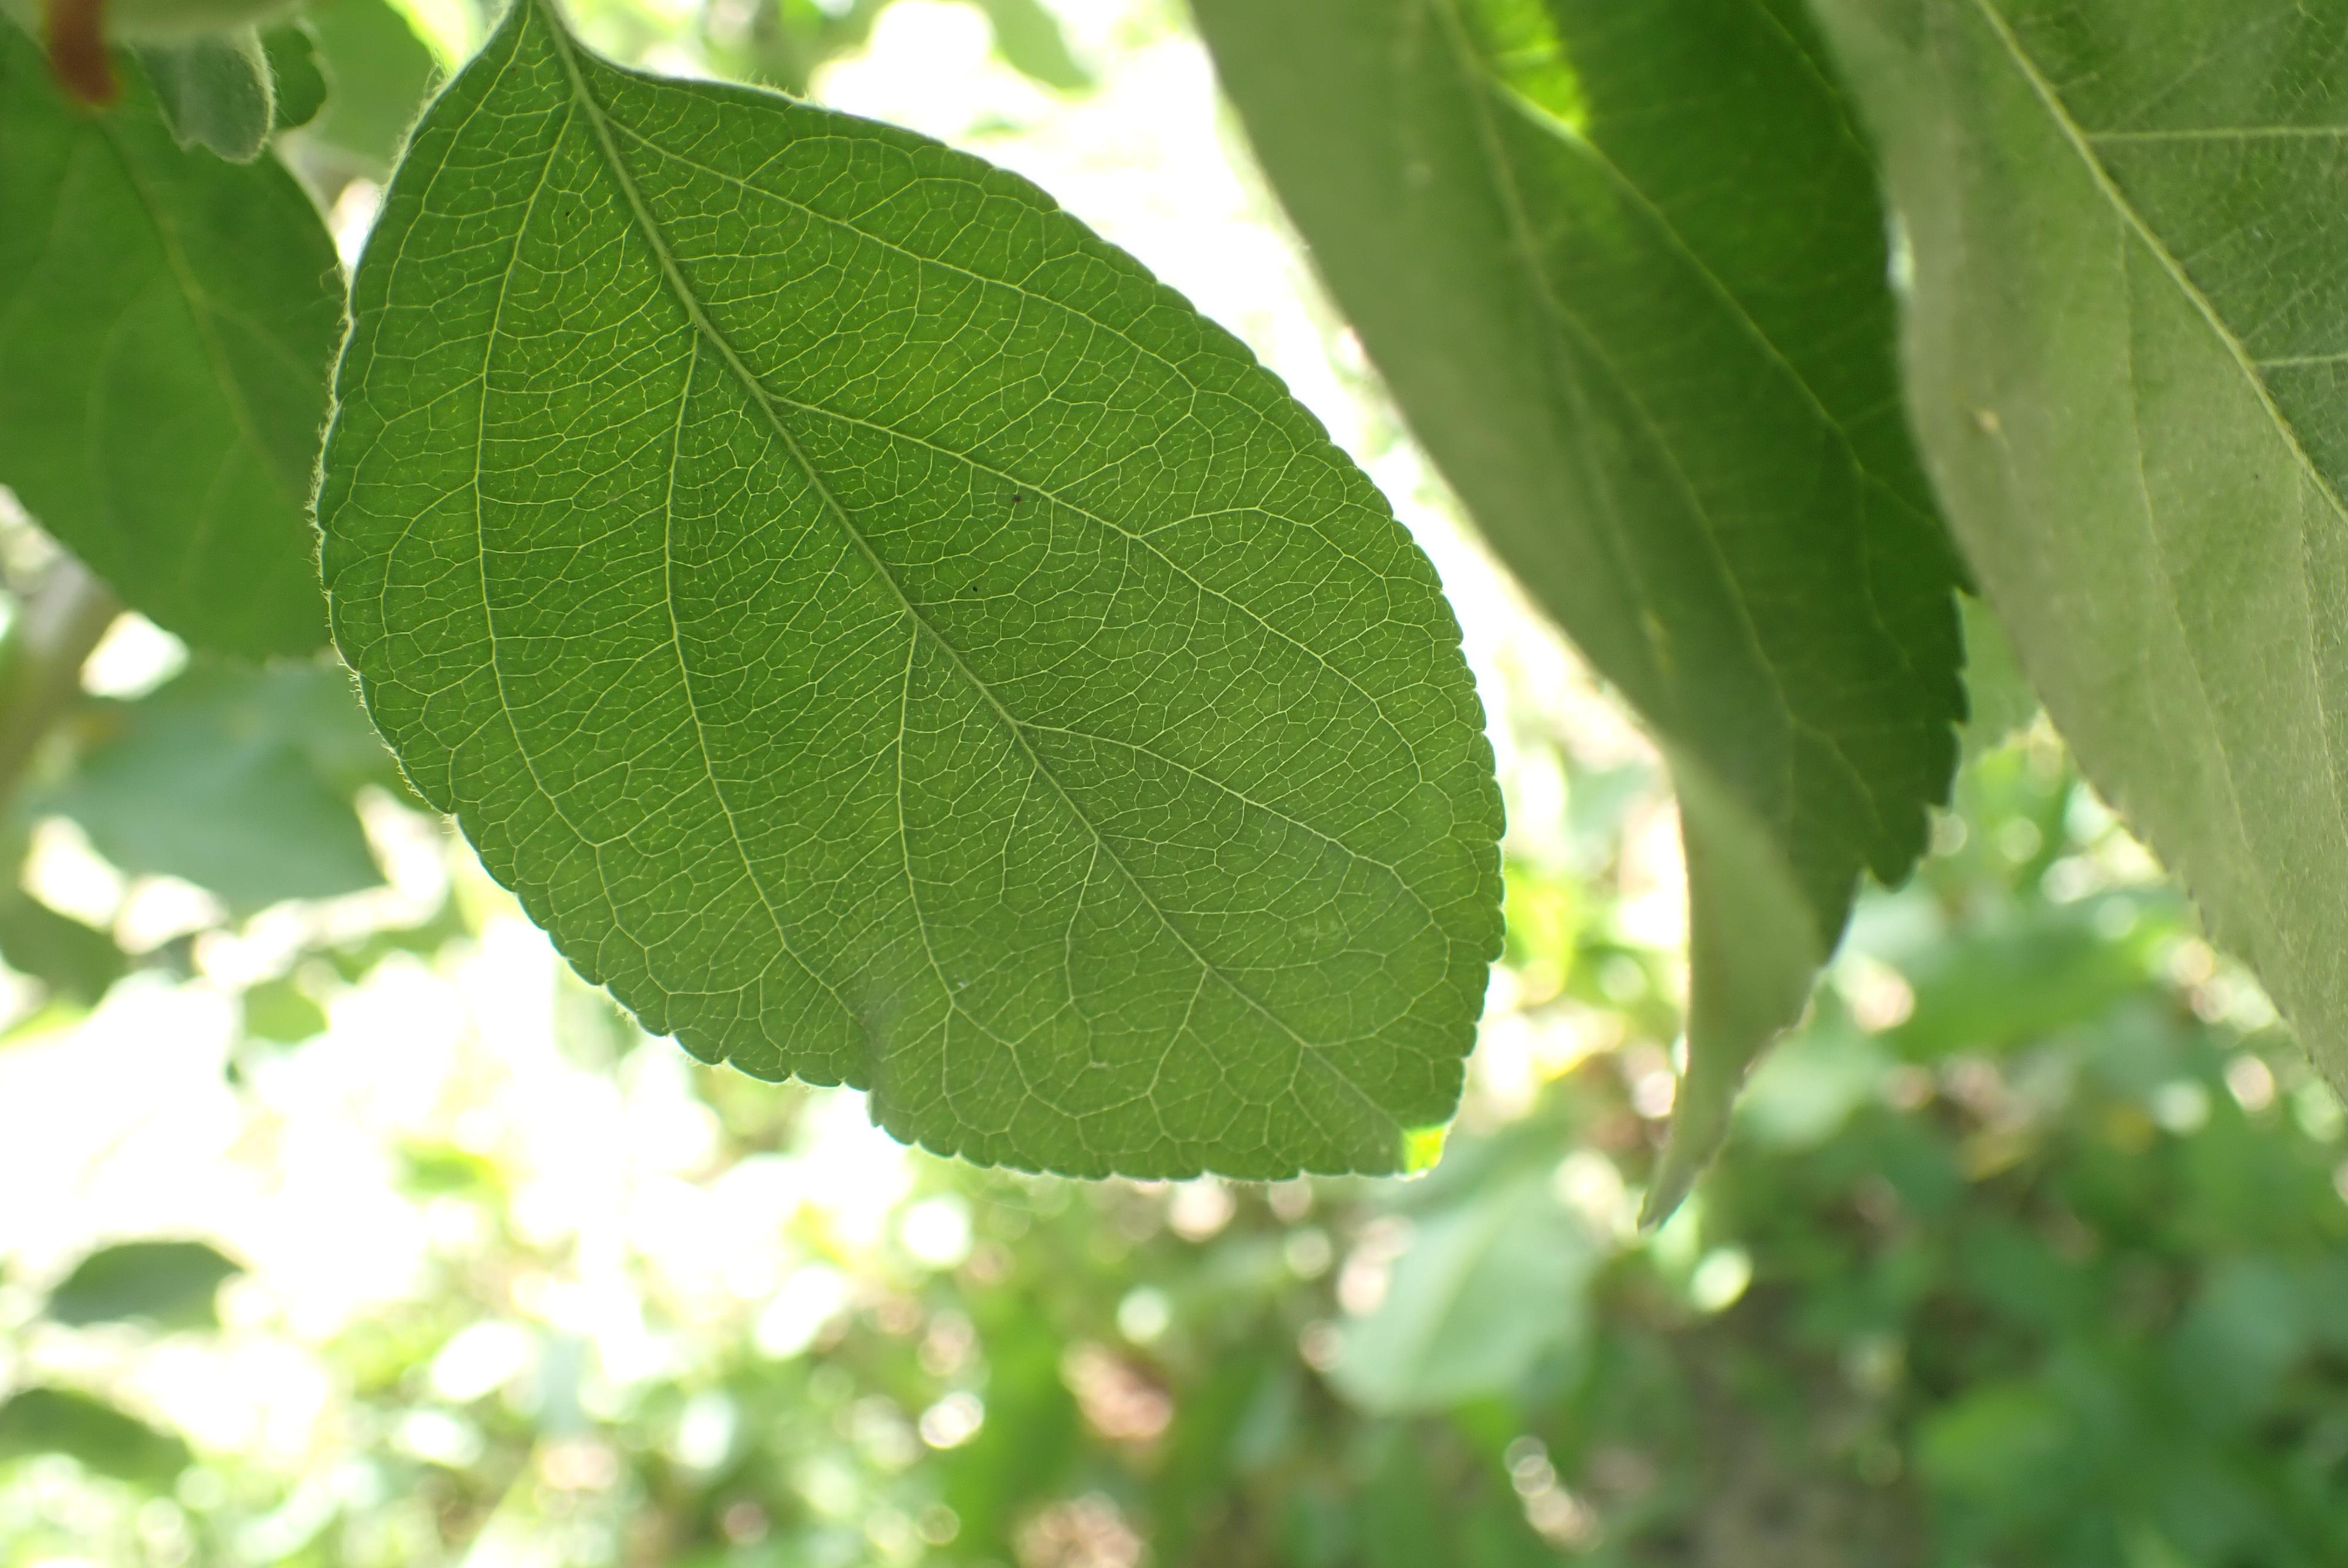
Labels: healthy